Hello Mr. Billionaire

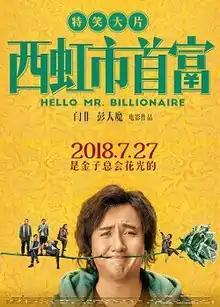
Chinese poster

Hello Mr. Billionaire is a 2018 comedy film written and directed by Yan Fei and Peng Damo, starring Shen Teng, Song Yunhua, Zhang Yiming, Chang Yuan, Zhang Chenguang, Wei Xiang, etc. It was released in mainland China on July 27, 2018., loosely based on the 1902 novel "Brewster's Millions", and the 1985 film of the same name. It was released in China on 27 July 2018.